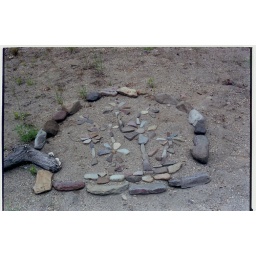
We found these sets of flowers on the beach near where we were camping at Mt St. Helens